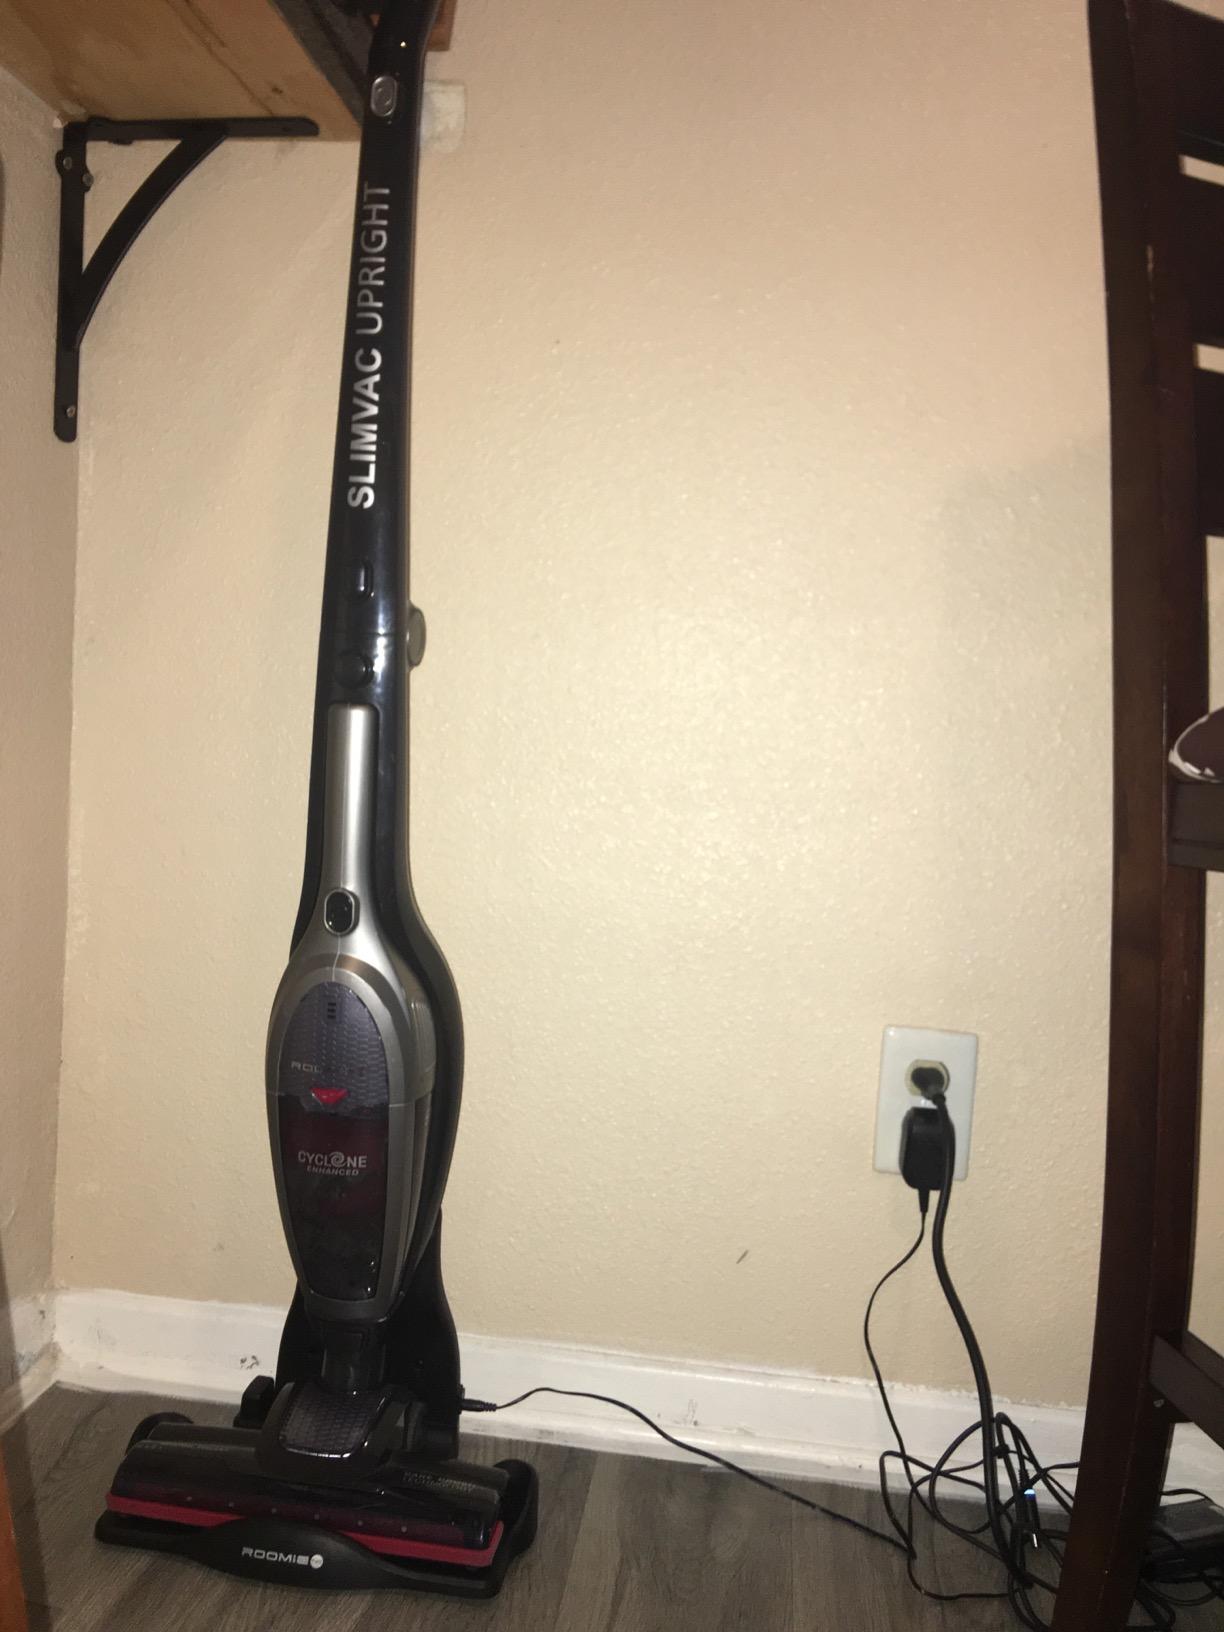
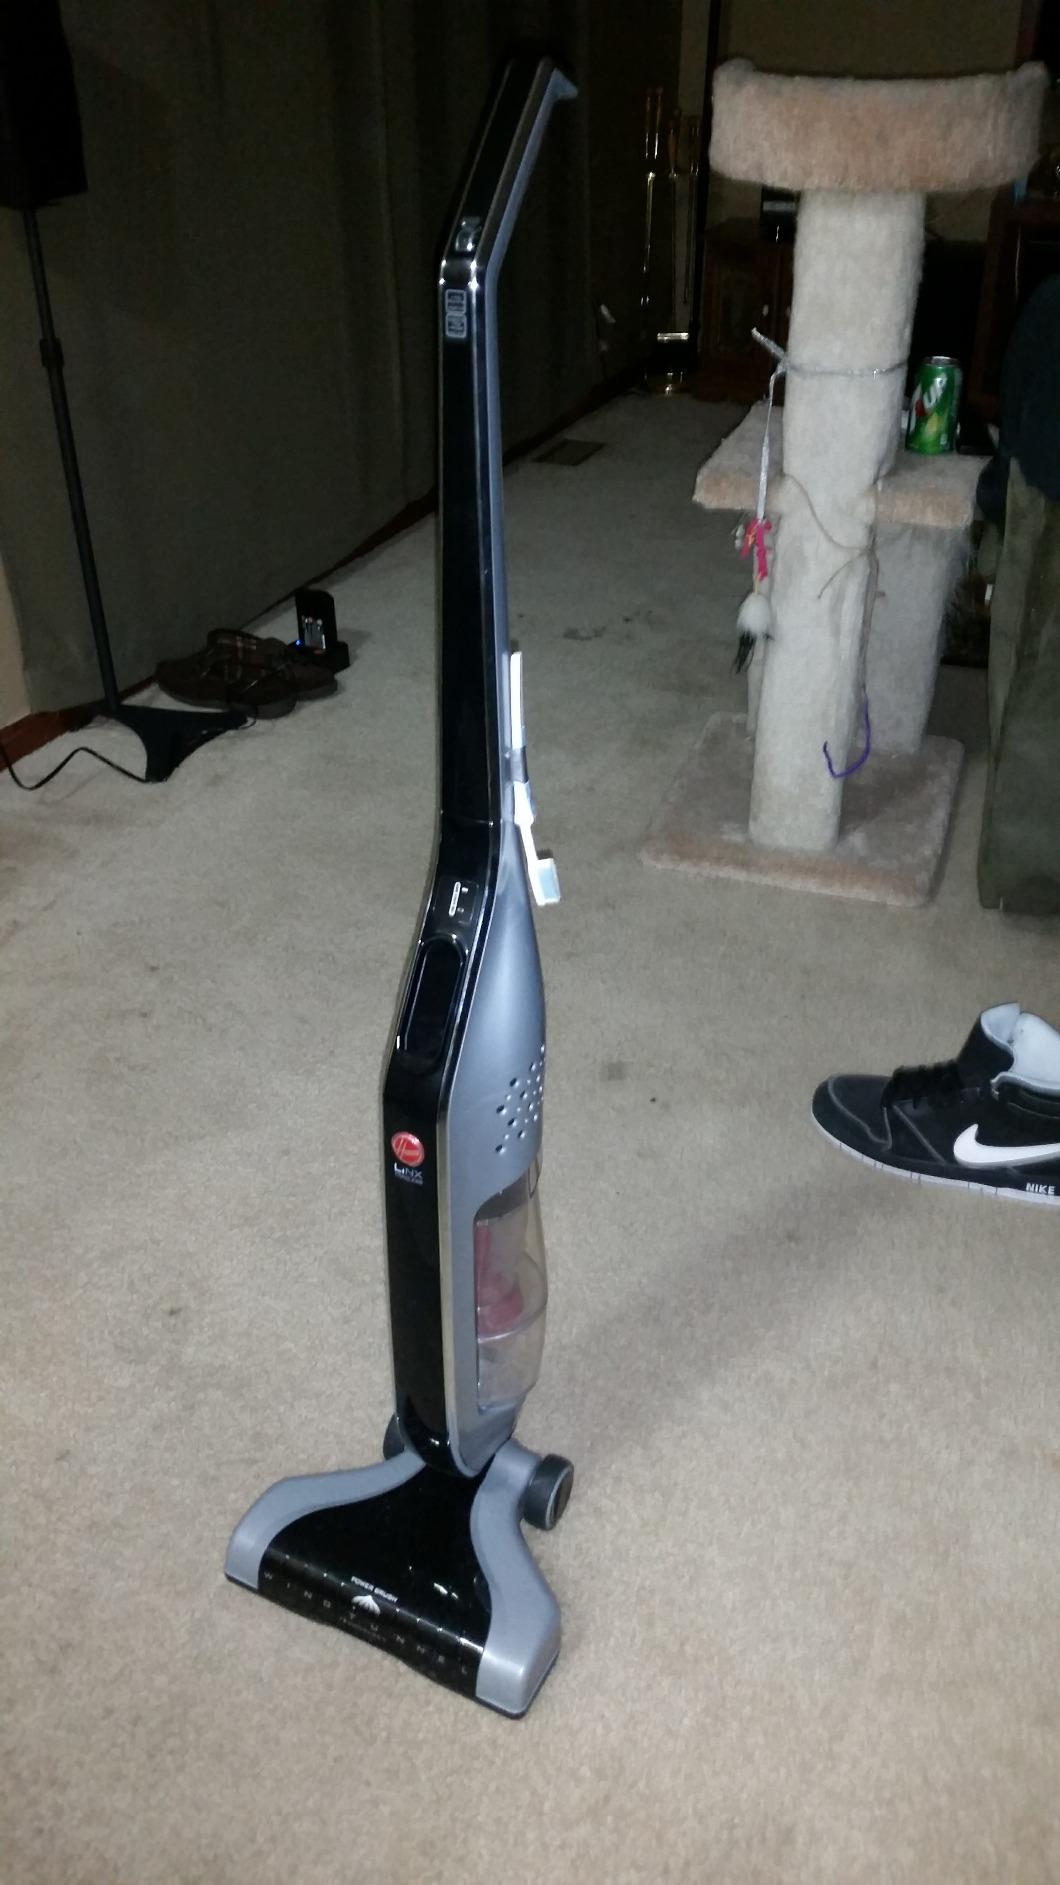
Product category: items_vacuum
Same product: no